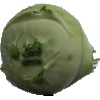
Label: kohlrabi